Norway–Russia border

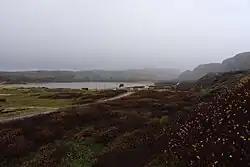
Grense Jakobselv is located immediately on the Norwegian side of the border

From the 11th century Olaf III of Norway regarded the borders of Norway as reaching to the White Sea. The first Norwegians started moving to Finnmark in the 13th century. Vardøhus Fortress was erected by Norway in 1300 further east than today's land border, supporting Norwegian land ownership on the Varanger Peninsula. There were no permanent Norwegian settlements on the Kola Peninsula. In 1326 Norway and the Novgorod Republic signed an agreement regarding taxation of the Kola Peninsula and Finnmark. No border line was drawn, creating a marchland where both countries held the right to taxation of the Sami. Religiously motivated Russian colonization of the jointly taxed areas started in the 16th century, and Russian-Orthodox chapels were built at Neiden, Pechenga and Boris Gleb. This accelerated the need for a specific border line. In 1582 Russian Tsar Ivan the Terrible declared the Kola Bay part of Russia, later specifying that Russia claimed all of Lapland. He further proposed that a new border line be drawn up. Denmark–Norway's King Frederick II responded by renewing the Norwegian claim to all land to the White Sea. His successor Christian IV traveled along the Finnmark coast in 1599 to increase the weight of the claims. As part of the Treaty of Knäred in 1613, Sweden abandoned all claims in Finnmark.